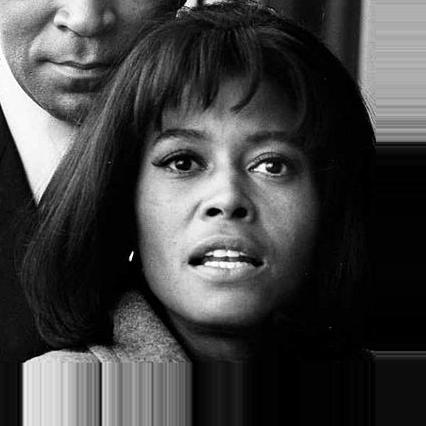
Age: 36